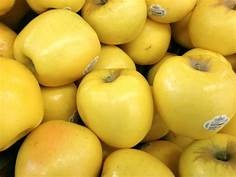
Label: apple